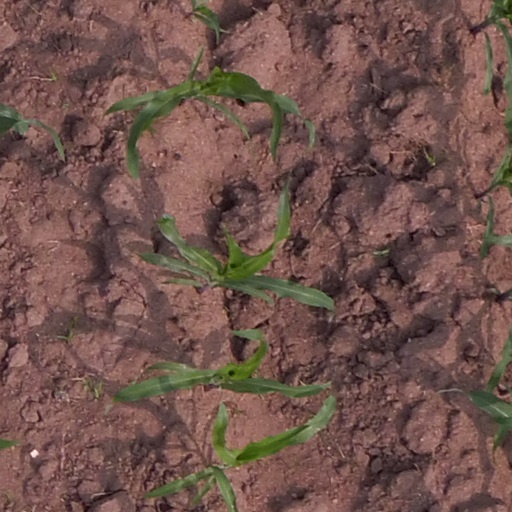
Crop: maize; corn